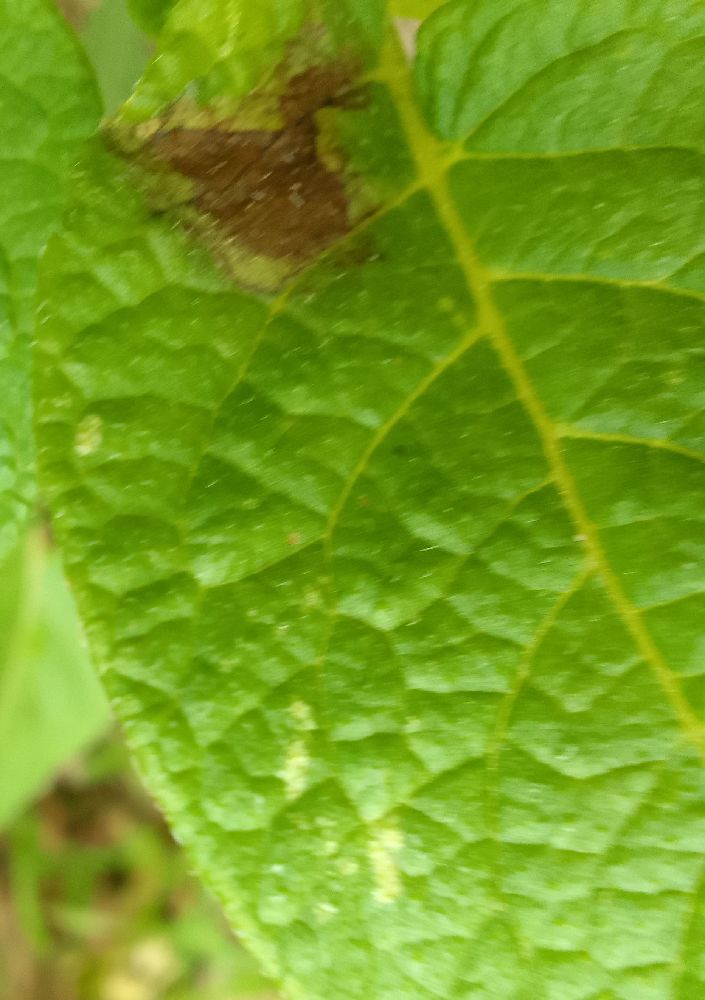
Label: Late blight